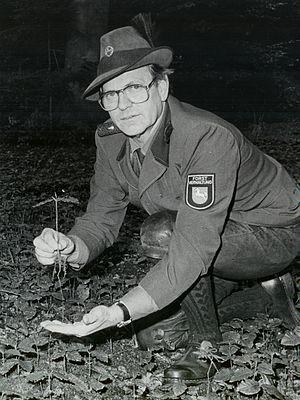
Le terme de forestier désigne dans le langage courant un ingénieur forestier ou un technicien forestier.